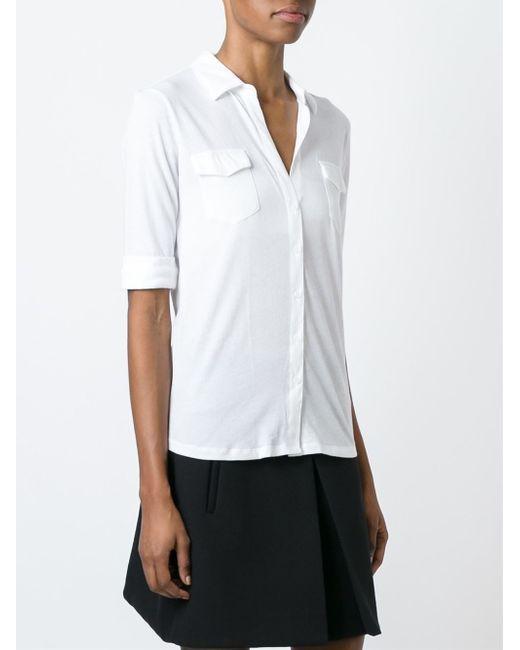
Weißes Top aus Baumwolle mit V-Ausschnitt für Damen